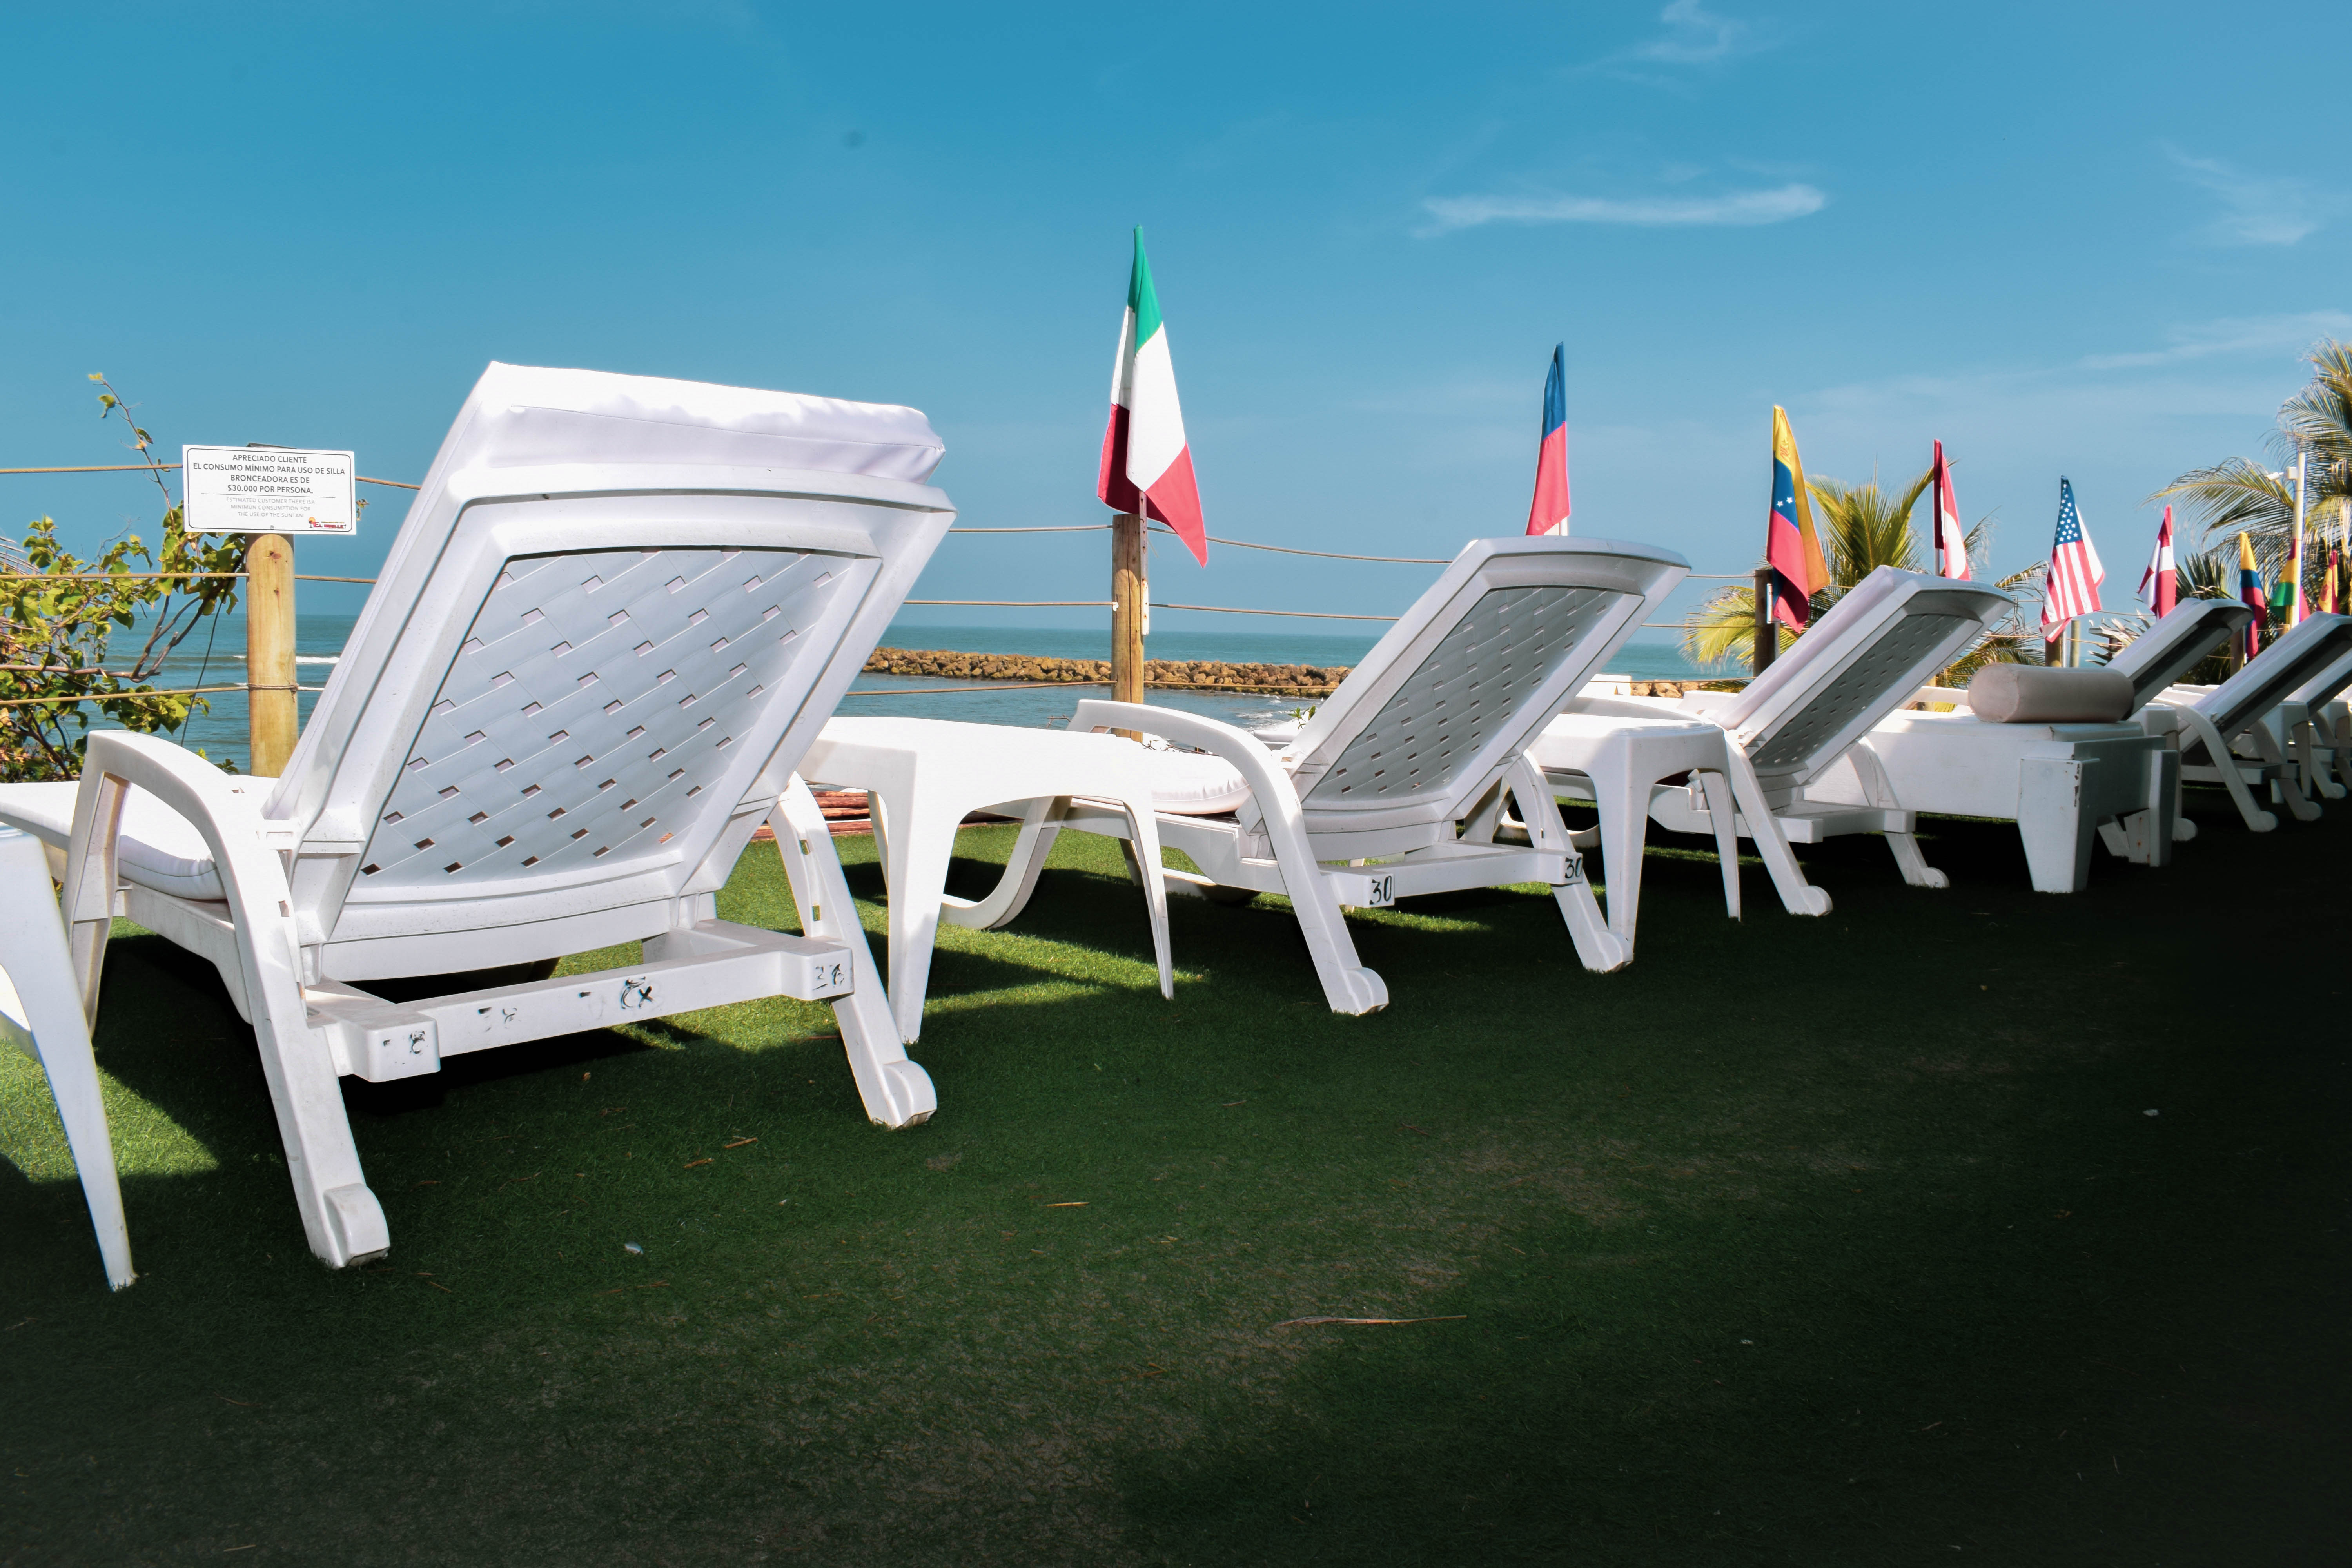
chair, structure, grass, outdoor furniture, furniture, sunlounger, vehicle